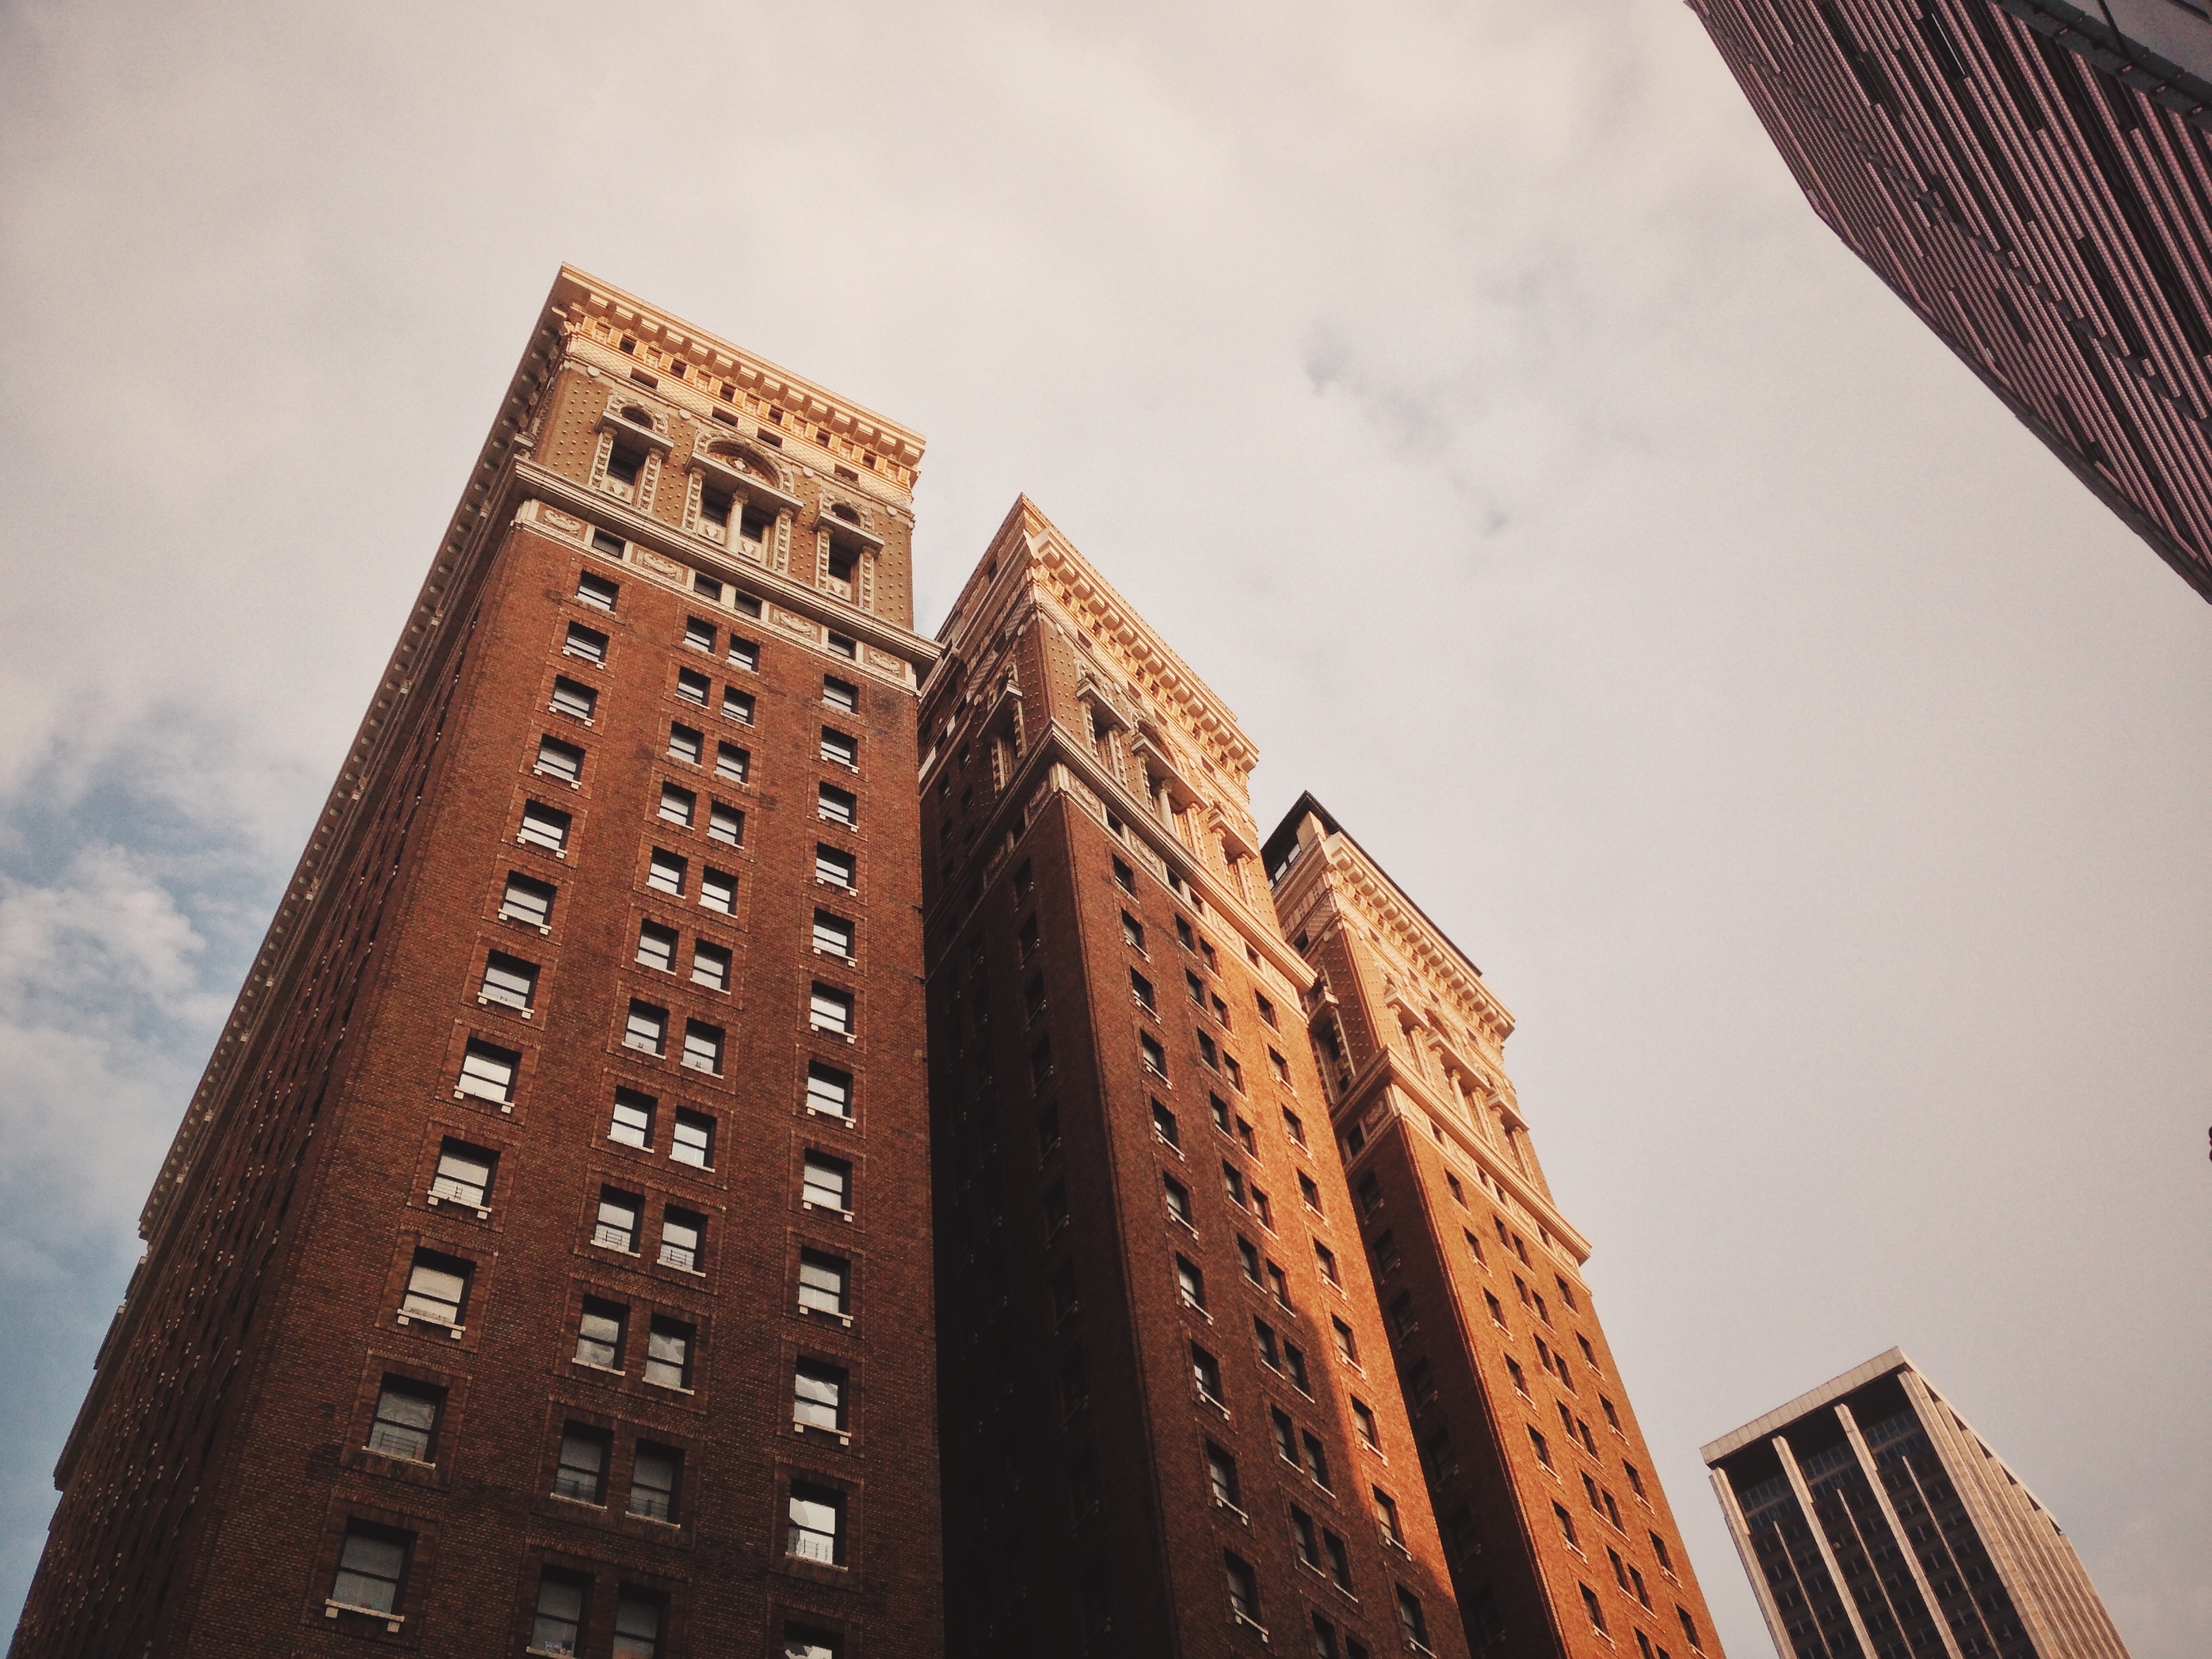
work, man, architecture, structure, people, house, floor, interior, city, home, skyscraper, cityscape, downtown, sign, architect, construction, tower, symbol, equipment, office, landmark, facade, property, exterior, industry, business, residential, apartment, tower block, housing, design, buildings, new, real, build, sale, estate, shape, rent, investment, mortgage, loan, urban area, human settlement